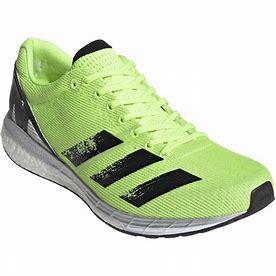
Brand: Adidas
Model: Adizero Boston 8